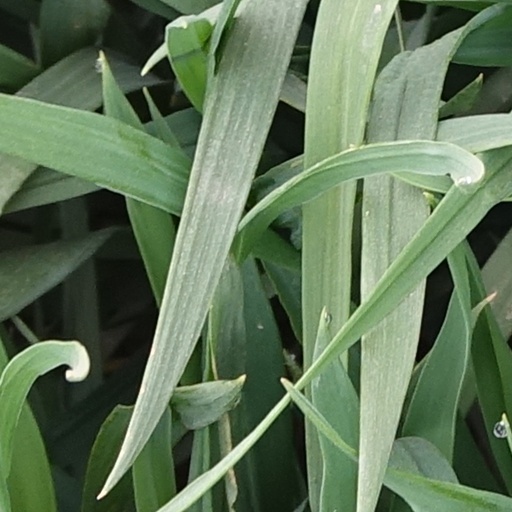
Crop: wheat